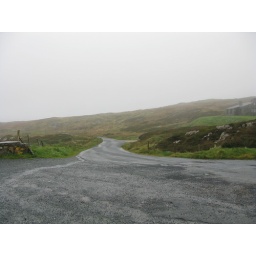
115 The Sky road ran along the coast and then wound up over the hills